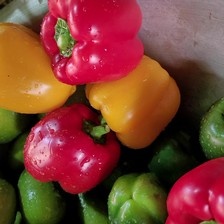
Label: capsicum